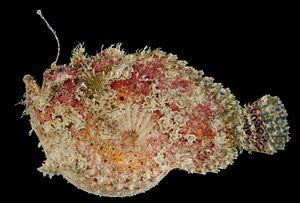
Les antennaires ou antennariidés, communément appelés poissons-grenouilles, forment une famille de poissons marins appartenant à l'ordre des Lophiiformes. Les antennaires se trouvent dans presque toutes les mers et tous les océans tropicaux et subtropicaux du monde.